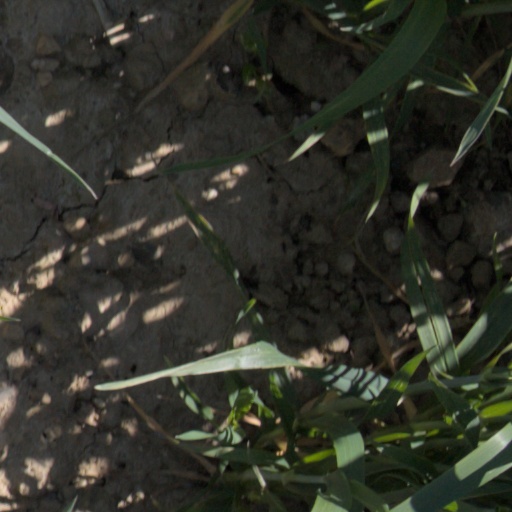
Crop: wheat